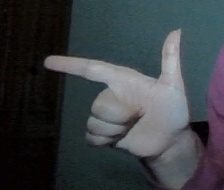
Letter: yaa